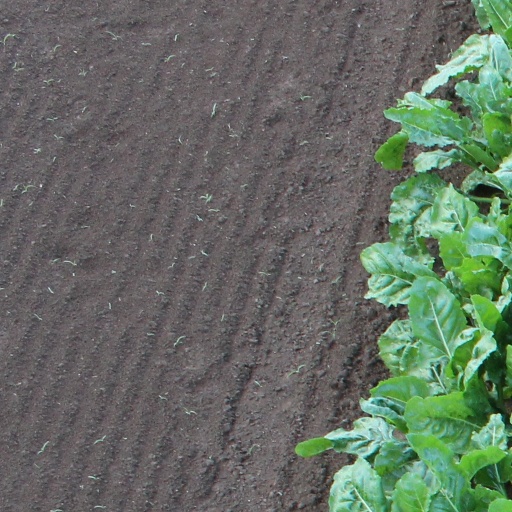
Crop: sugar beet